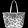
Label: Bag